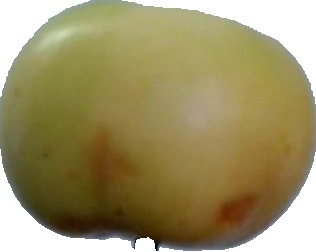
Label: apple_6